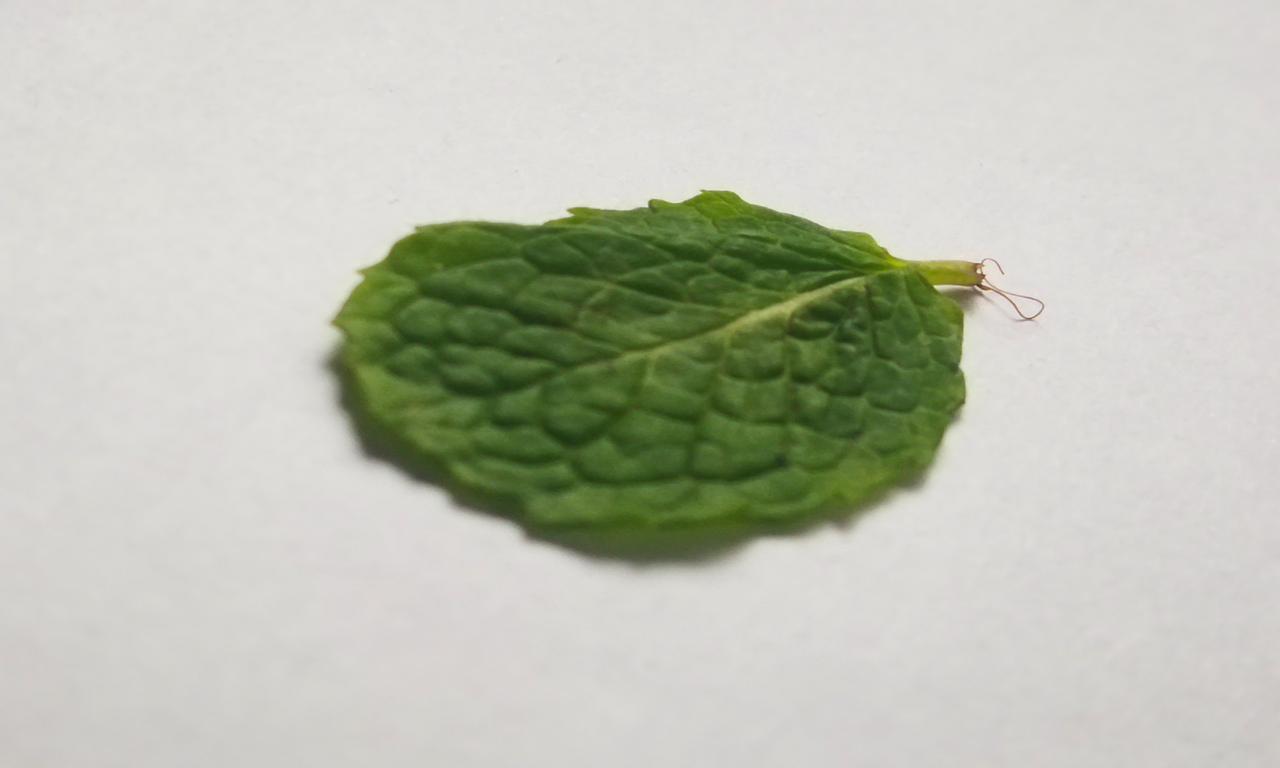
Label: Fresh